Meet Corliss Archer

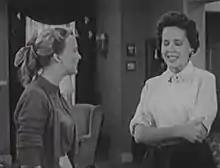
Ann Baker and Mary Brian in the TV series

Herbert's "Meet Corliss Archer" property was adapted to television in 1951 and 1952 with live broadcasts produced and aired by CBS. In 1954 and 1955 Ziv Television Programs produced a syndicated telefilm series starring Ann Baker, Robert Ellis, and Mary Brian. One of the show's unique features was the occasional cut to a comic-book-style drawing, with announcer's commentary, that illustrated the current story situation and was used several times during each episode. The program was produced by Ziv Productions. Several episodes of the Ziv version are available on DVD, and some are also available from the Internet Archive.